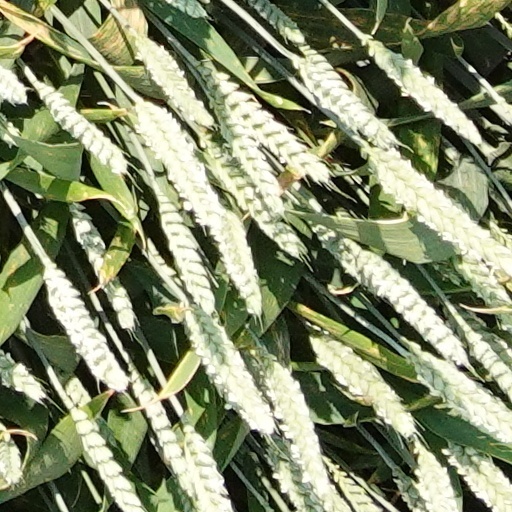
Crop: wheat